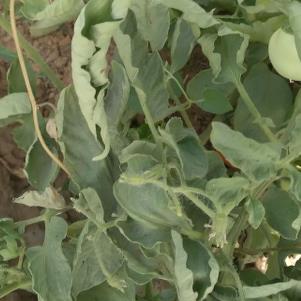
Crop: Tomato
Condition: virosis-d